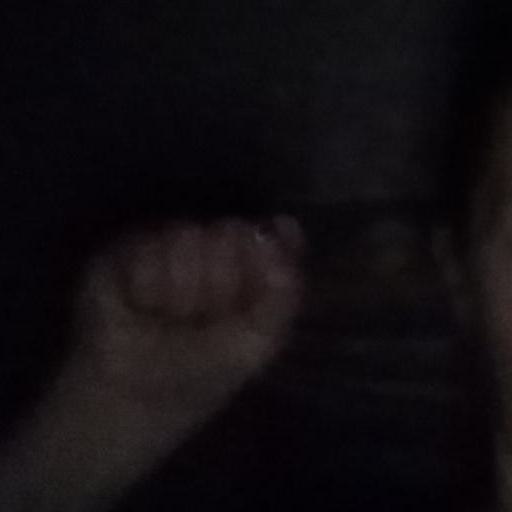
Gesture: fist